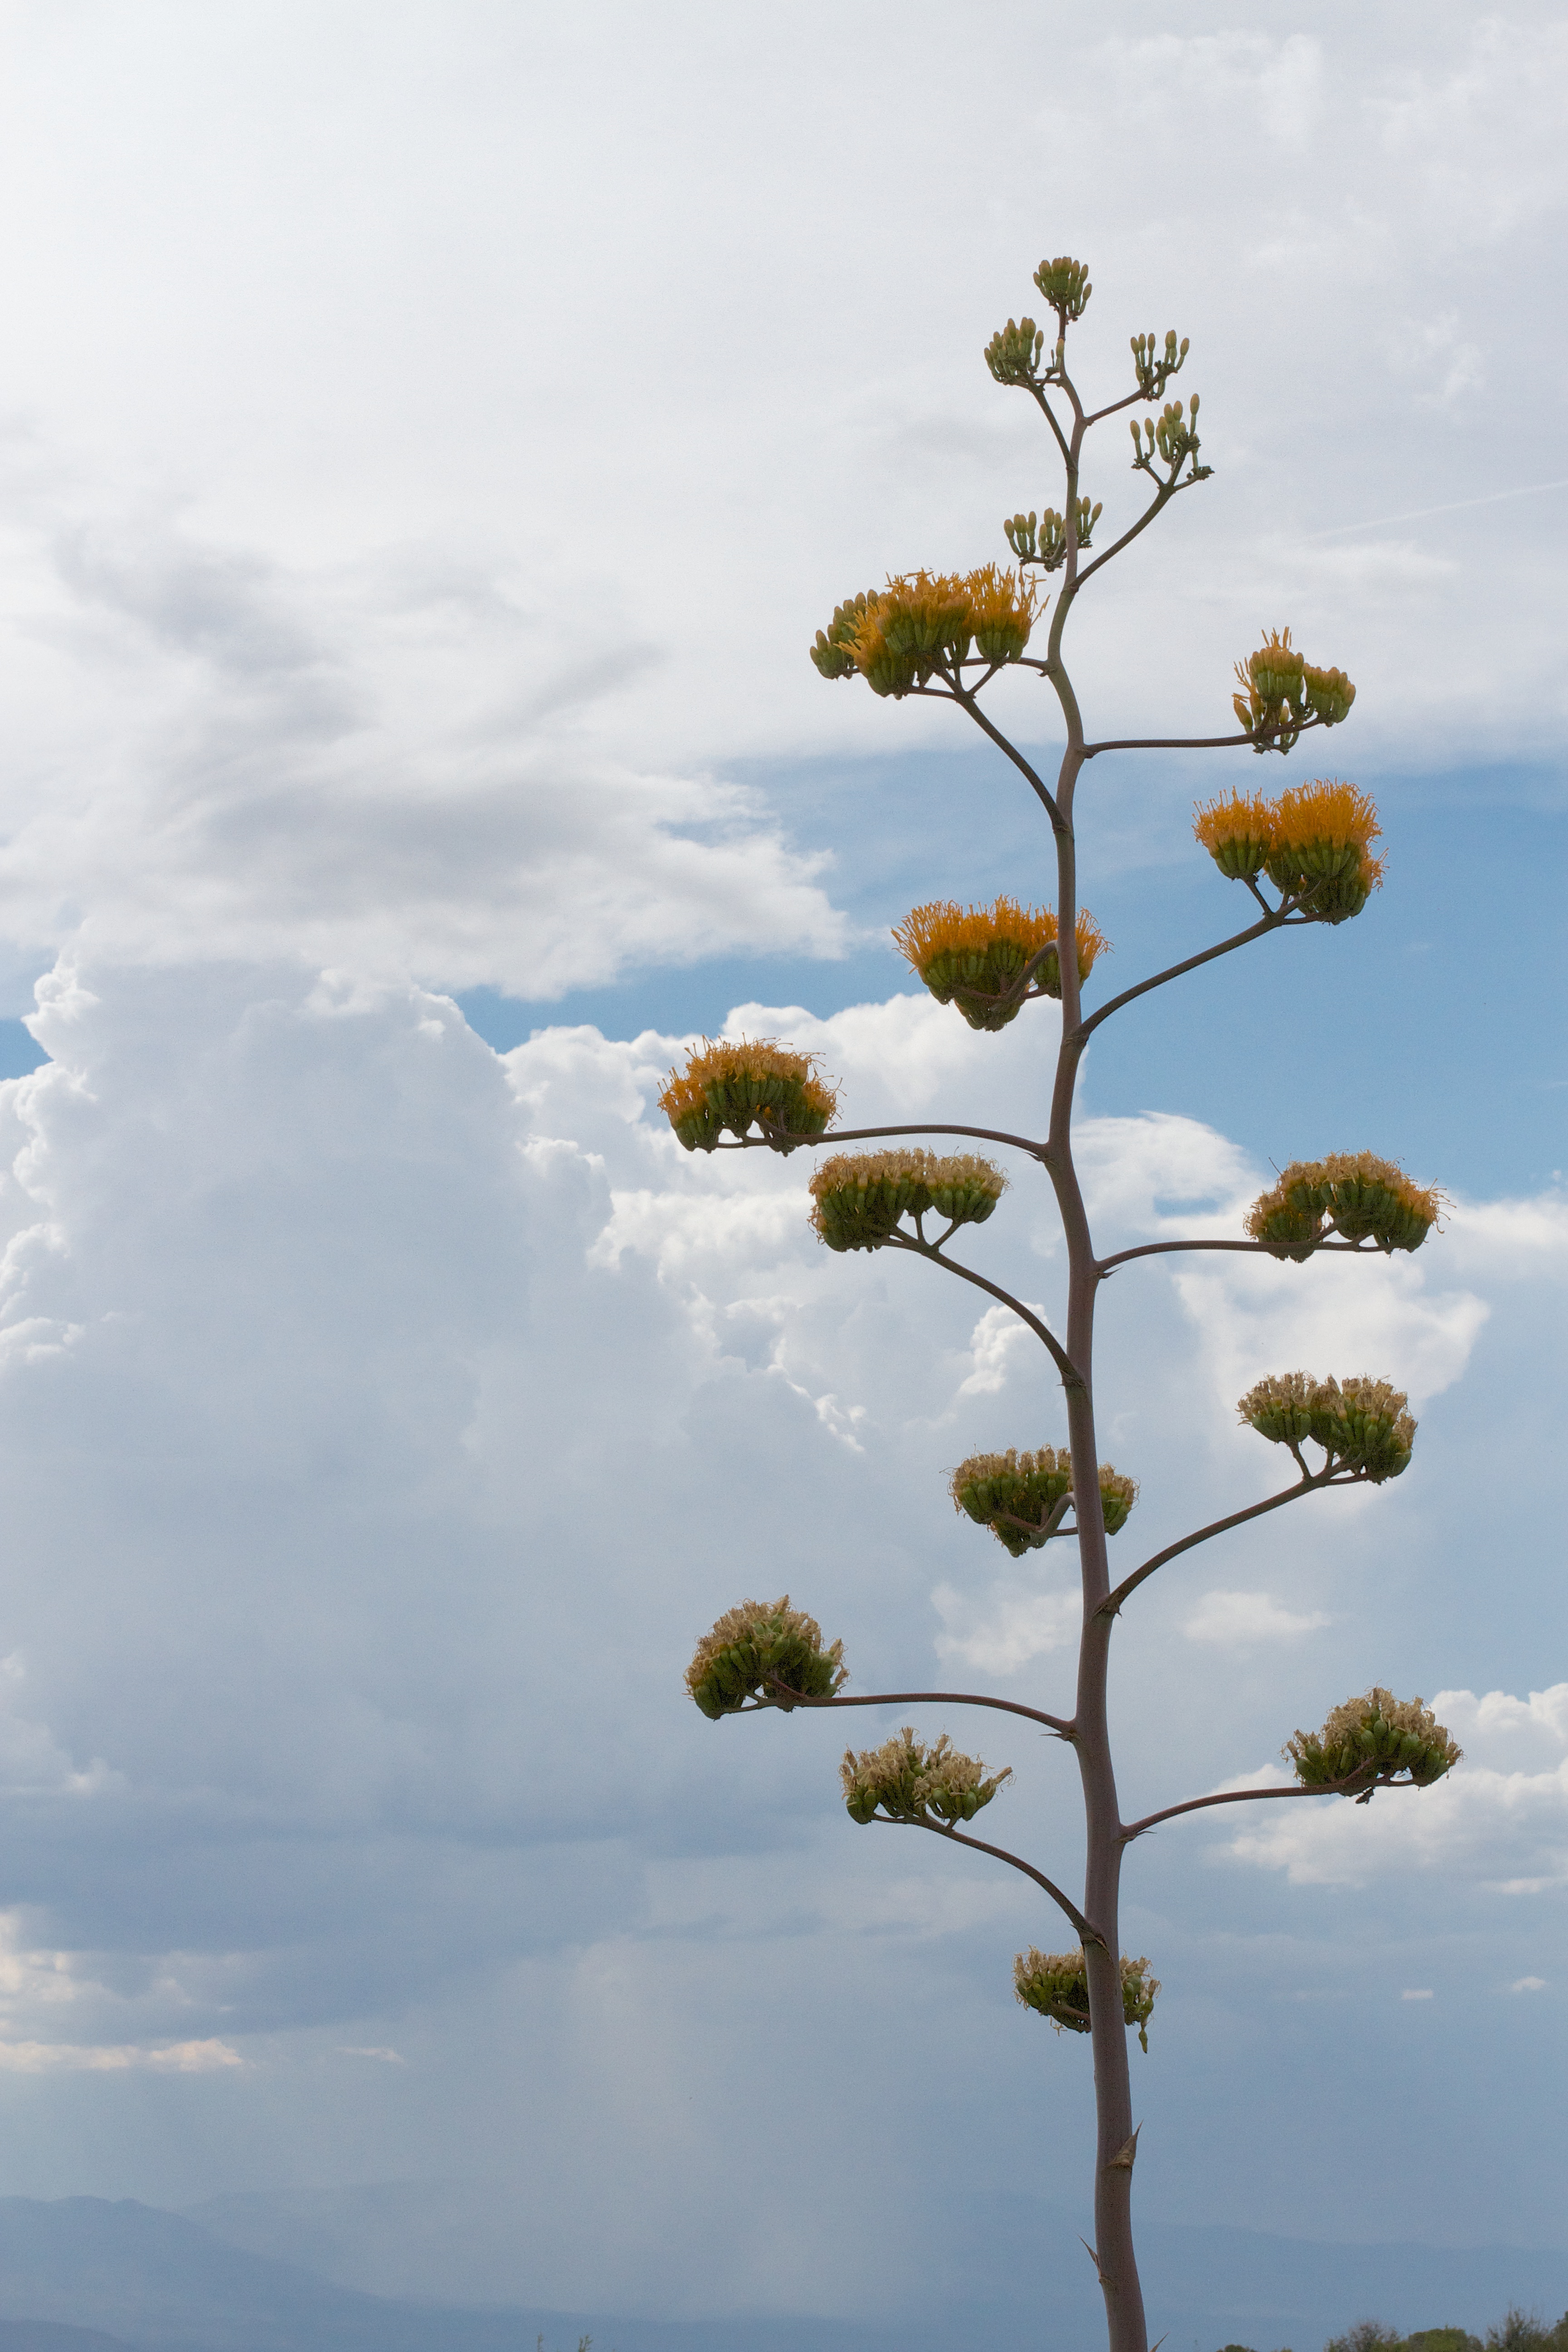
tree, nature, branch, blossom, cloud, plant, sky, sunlight, leaf, flower, botany, flora, atmosphere of earth, plant stem, woody plant, land plant, arecales, palm family